Cladoselache

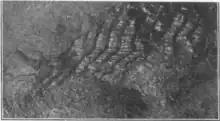
Blocks of muscle fibers visible in one specimen

The caudal fin is distinctive, with a very tall and lunate (crescent moon-shaped) profile extending from a narrow tail base. A similar tail shape is also seen in "Xiphias" (the modern swordfish) and symmoriiforms. The notochord is upturned at nearly a right angle, continuing to the tip of the upper lobe of the fin. The upper lobe is composed of several rows of cartilage plates, known as epurals. The largest epurals lie furthest from the notochord, forming a sharp front edge to the upper lobe. The lower lobe is reinforced by at least a dozen thick radials. It is uncertain whether these radials attach directly to the notochord, or whether basals serve that purpose. The rear edge of the fin is merely composed of a web of dermal fibers. On either side of the caudal peduncle (tail stalk) is a broad fold or keel, which helps to stabilize the tail. When seen from above, the tail stalk nearly appears rectangular due to these keels.